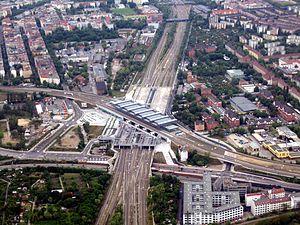
La gare de Berlin Südkreuz est l'une des grandes gares berlinoises reliant différents moyens de transport ferroviaires des lignes nationales, des lignes régionales et du S-Bahn. Située au sud-est du quartier de Schöneberg, au carrefour des lignes ferroviaires de Berlin à Halle et de Berlin à Dresde avec le Ringbahn, la gare est construite sur l'ancien site de la station de Papestraße ouverte en 1901. Depuis la fin des années 1990, elle a été entièrement rebâtie ; elle a été remise en service le 27 mai 2006 et a été renommée gare de Südkreuz.